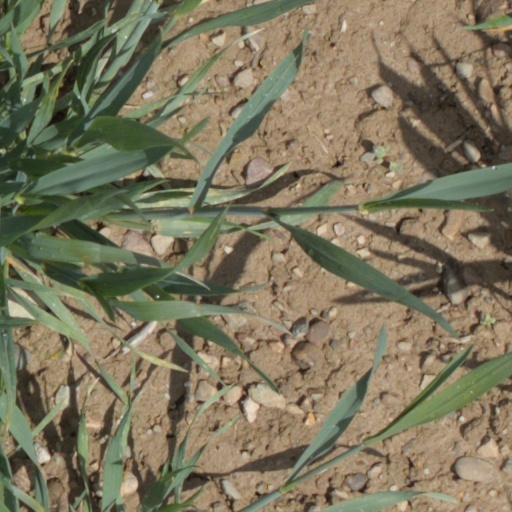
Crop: wheat